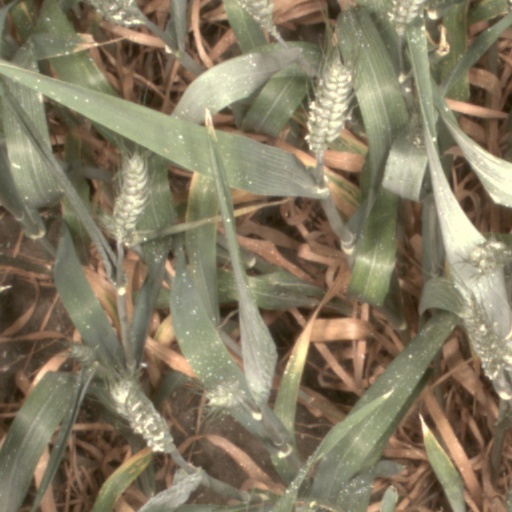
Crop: wheat